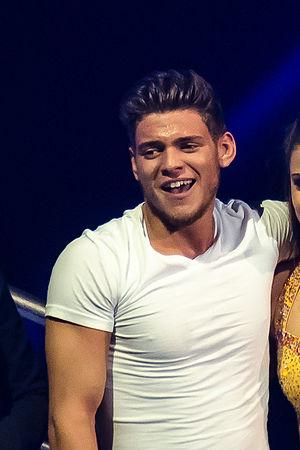
Rayane Bensetti pendant ""Danse avec les stars"" au Zénith de Paris"
Cette liste présente les émissions de téléréalité diffusées en France, par ordre chronologique.
Rayane Bensetti, est un acteur français, né le 9 avril 1993 à Caluire-et-Cuire, dans le département du Rhône.
Pep's est une série télévisée humoristique française quotidienne diffusée à partir du 19 août 2013 sur TF1. Elle est réalisée par le même producteur que Nos chers voisins, également diffusée sur TF1. D'abord série quotidienne, le dernier épisode sous ce format fut diffusé le 4 octobre 2013. Cette série fut ensuite diffusée de façon hebdomadaire chaque mercredi à partir du 9 octobre 2013.
Danse avec les stars est une émission de télévision française produite par BBC Studios France et TF1 Production, et diffusée sur TF1 à partir du 12 février 2011. Il s'agit d'une adaptation de l'émission Strictly Come Dancing, diffusée au Royaume-Uni depuis le 15 mai 2004.